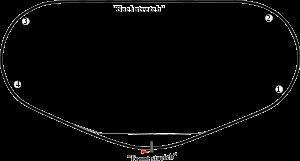
En automobile, un « ovale » ou « anneau de vitesse » est une piste en anneau destinée à la compétition, essentiellement aux États-Unis. Appelée speedway par les anglophones, elle sert généralement à des courses de vitesse avec pour catégories reines la NASCAR et l'IndyCar. Le plus célèbre des ovales est sans doute l'Indianapolis Motor Speedway, hôte des fameux 500 miles d'Indianapolis.
The Clash at Daytona est une course automobile annuelle organisée par la NASCAR à l'occasion du championnat des NASCAR Cup Series.